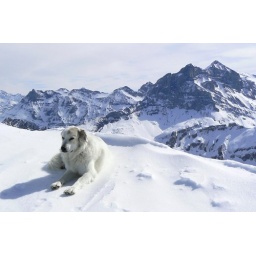
After a blue sky in the morning, the color is changing slowly to milky